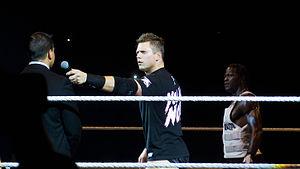
Ronald Killings est un catcheur américain. Il travaille actuellement à la World Wrestling Entertainment, dans la division Raw.
Michael Gregory Mizanin, dit The Miz, est un catcheur et un acteur américain. Il travaille actuellement à la World Wrestling Entertainment, dans la division SmackDown.